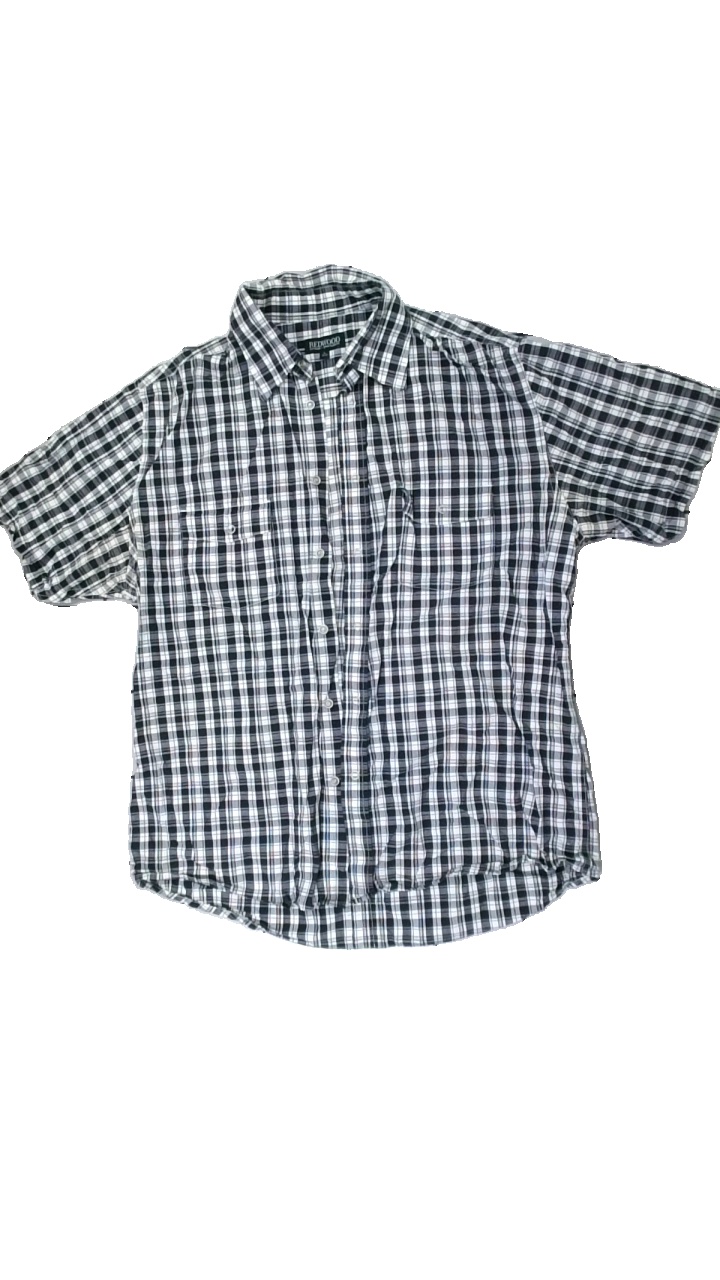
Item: Shirt (Men)
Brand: Redwood
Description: rutig kortärmad skjorta med svettfläckar i armhålorna
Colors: Black, White
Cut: Regular
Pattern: Checkered print
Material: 100% cotton
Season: All
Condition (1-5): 2
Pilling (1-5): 5
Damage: fläck i armhålor
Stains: Major
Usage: Export
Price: <50